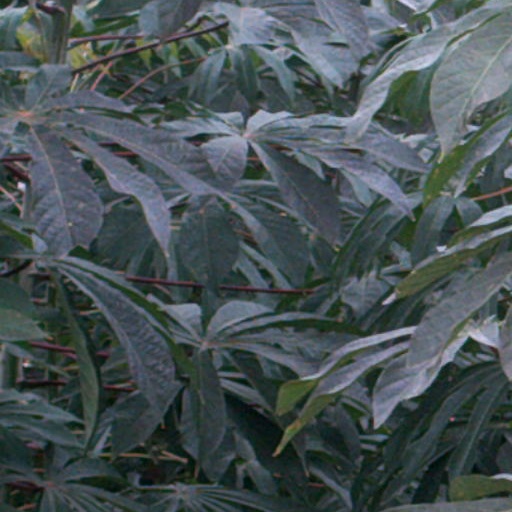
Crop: cassava